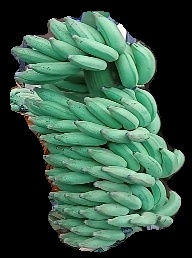
Variety: elakki-bale
Grade: grade1